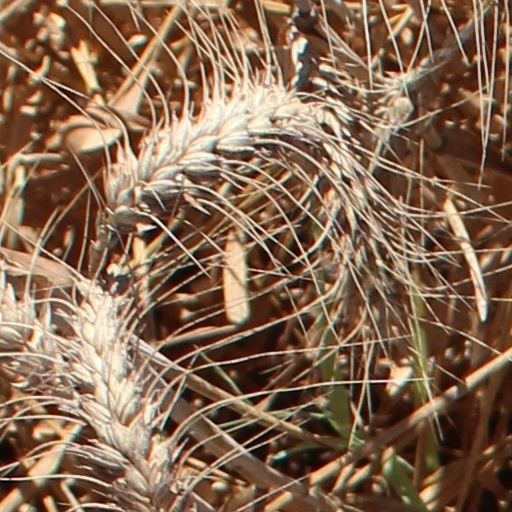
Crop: wheat